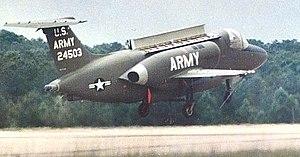
Cet article liste les aéronefs des forces armées des États-Unis. Les prototypes sont généralement préfixés par un « X » et sans nom, tandis que les modèles de pré-série sont généralement précédés d'un « Y ».
Le Lockheed XV-4 Hummingbird est un projet de l'US Army qui avait pour but de montrer qu'il était possible de concevoir un appareil de surveillance à décollage vertical. Il a été conçu par Lockheed dans les années 1960. Les deux prototypes ont été détruits suite à des accidents.